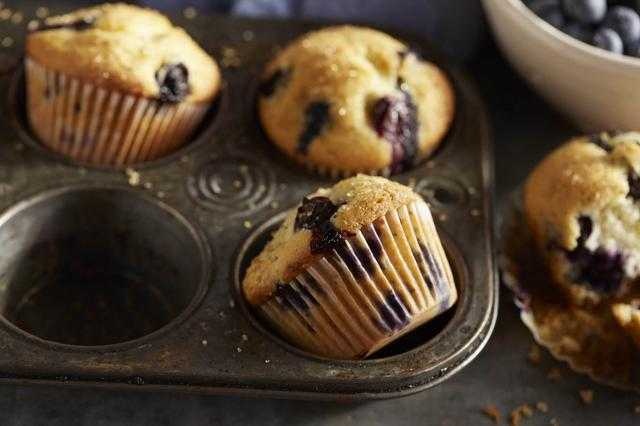
Label: Blueberry